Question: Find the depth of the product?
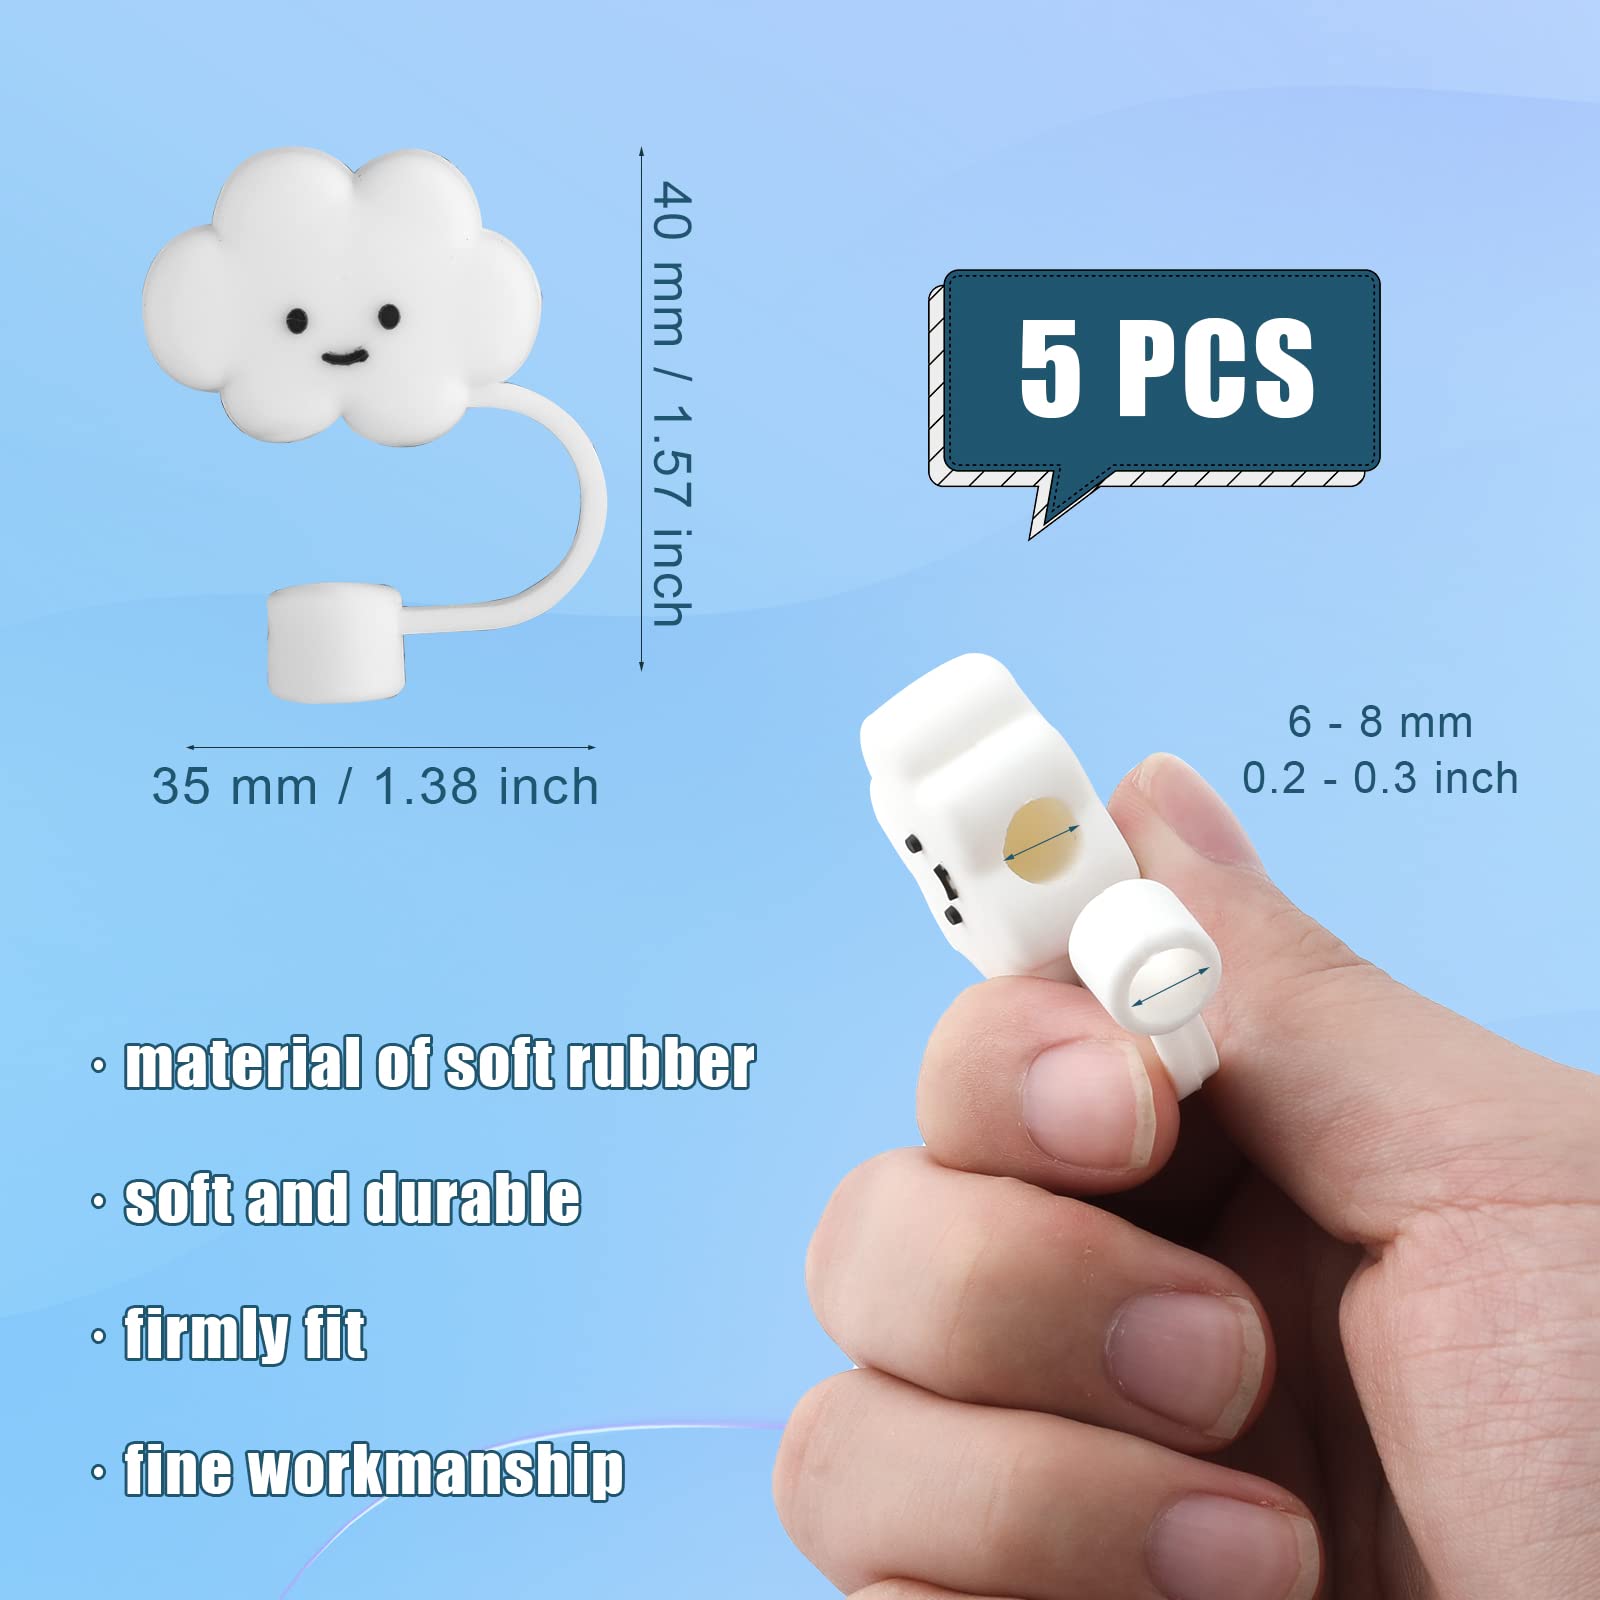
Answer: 35.0 millimetre